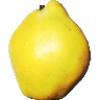
Label: Quince 1